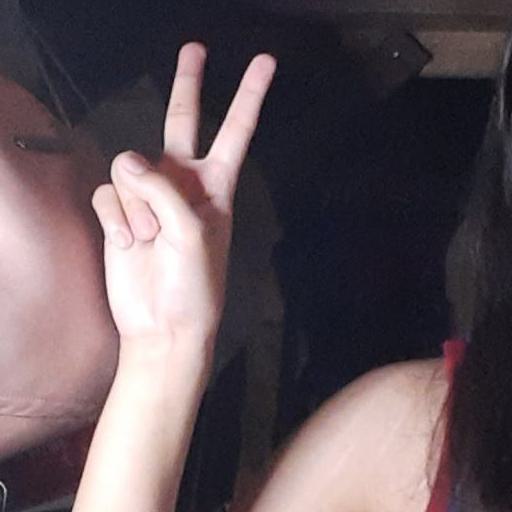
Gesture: peace